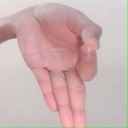
अक्षर: ज्ञ